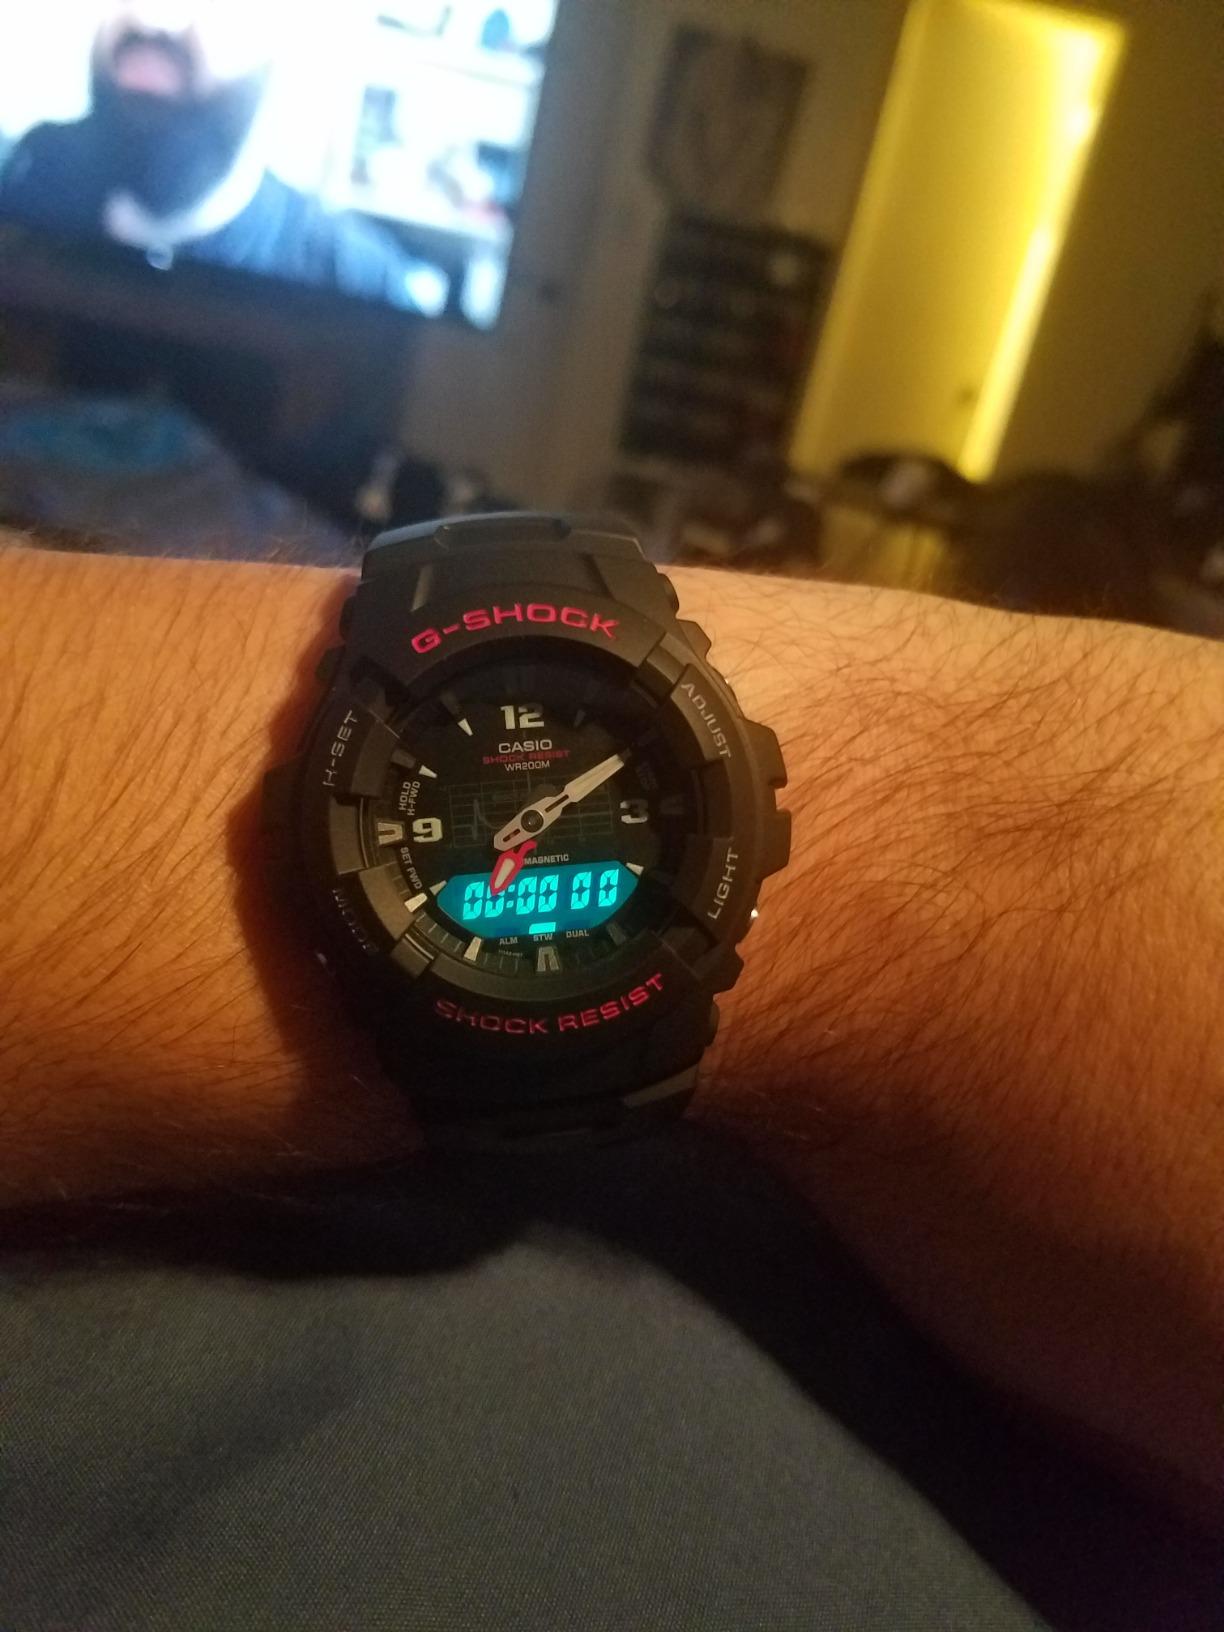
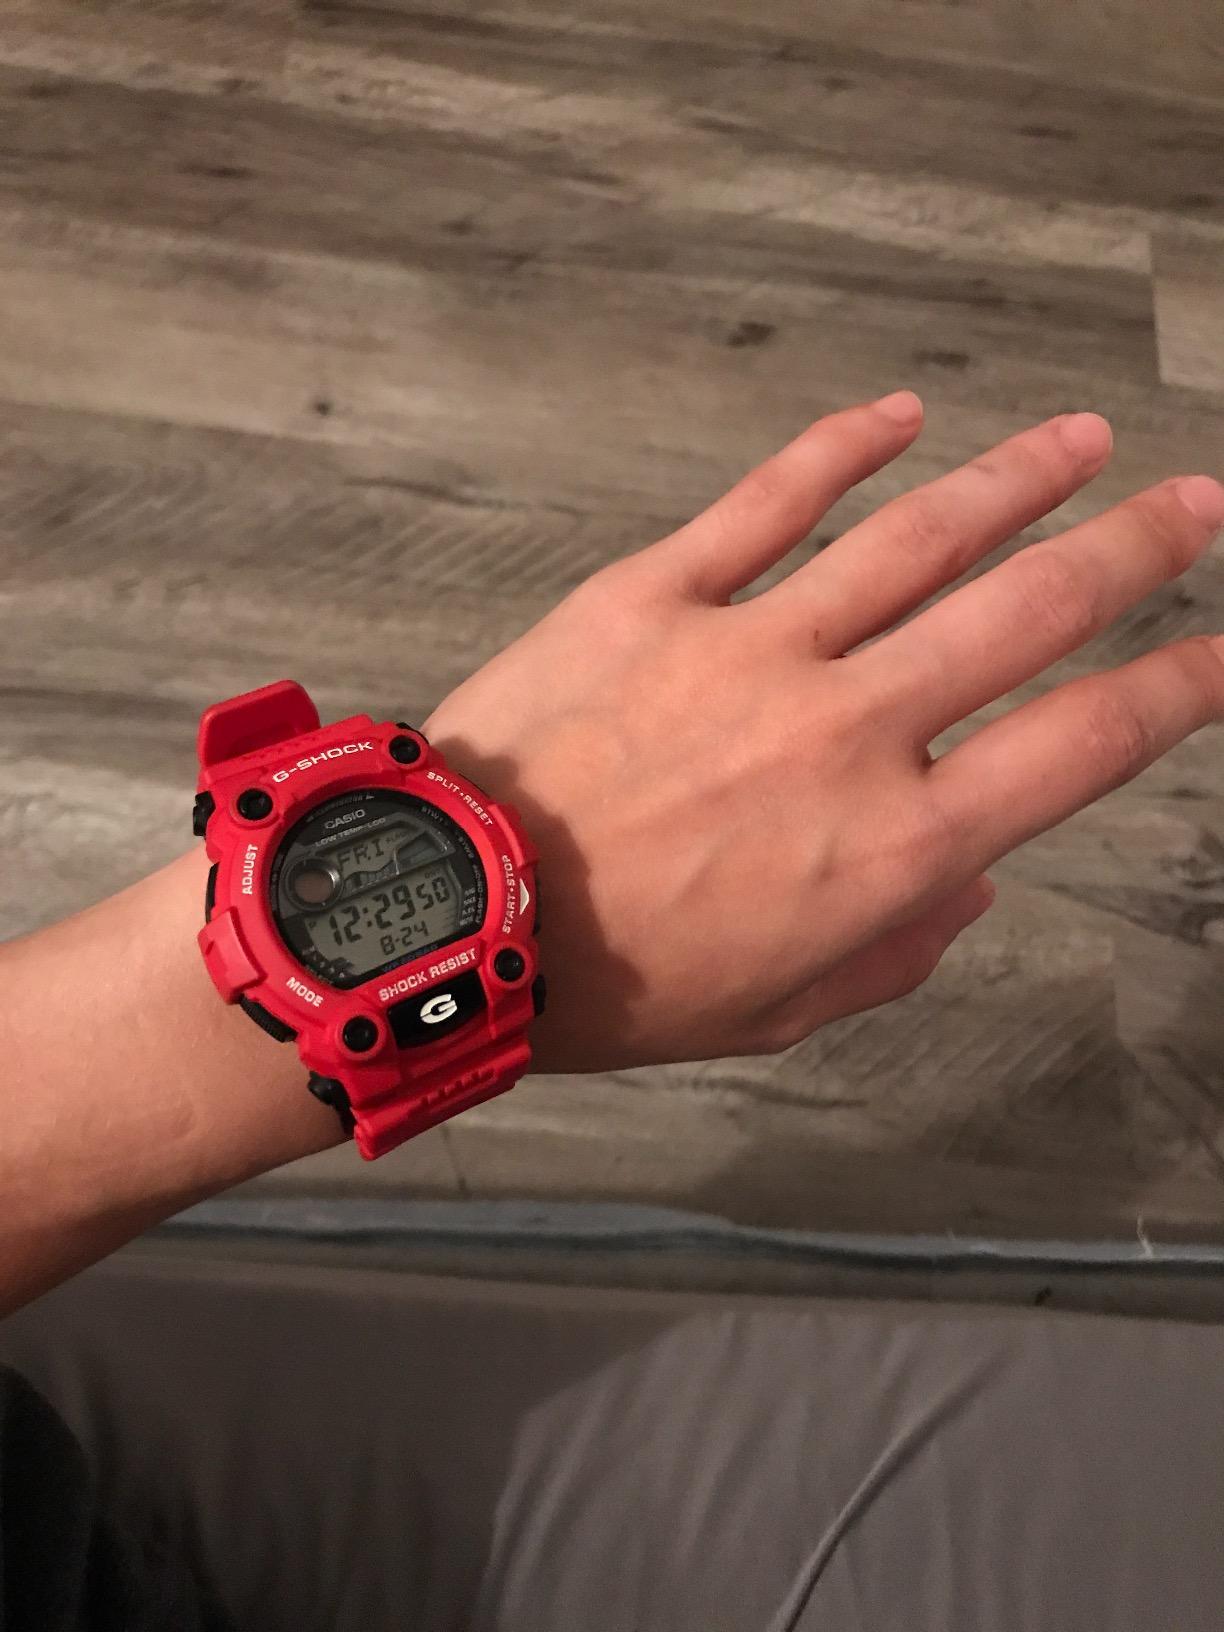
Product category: accessories_watch
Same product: no